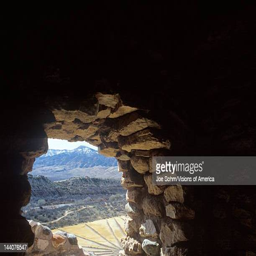
view from the interior of a cliff dwelling us state